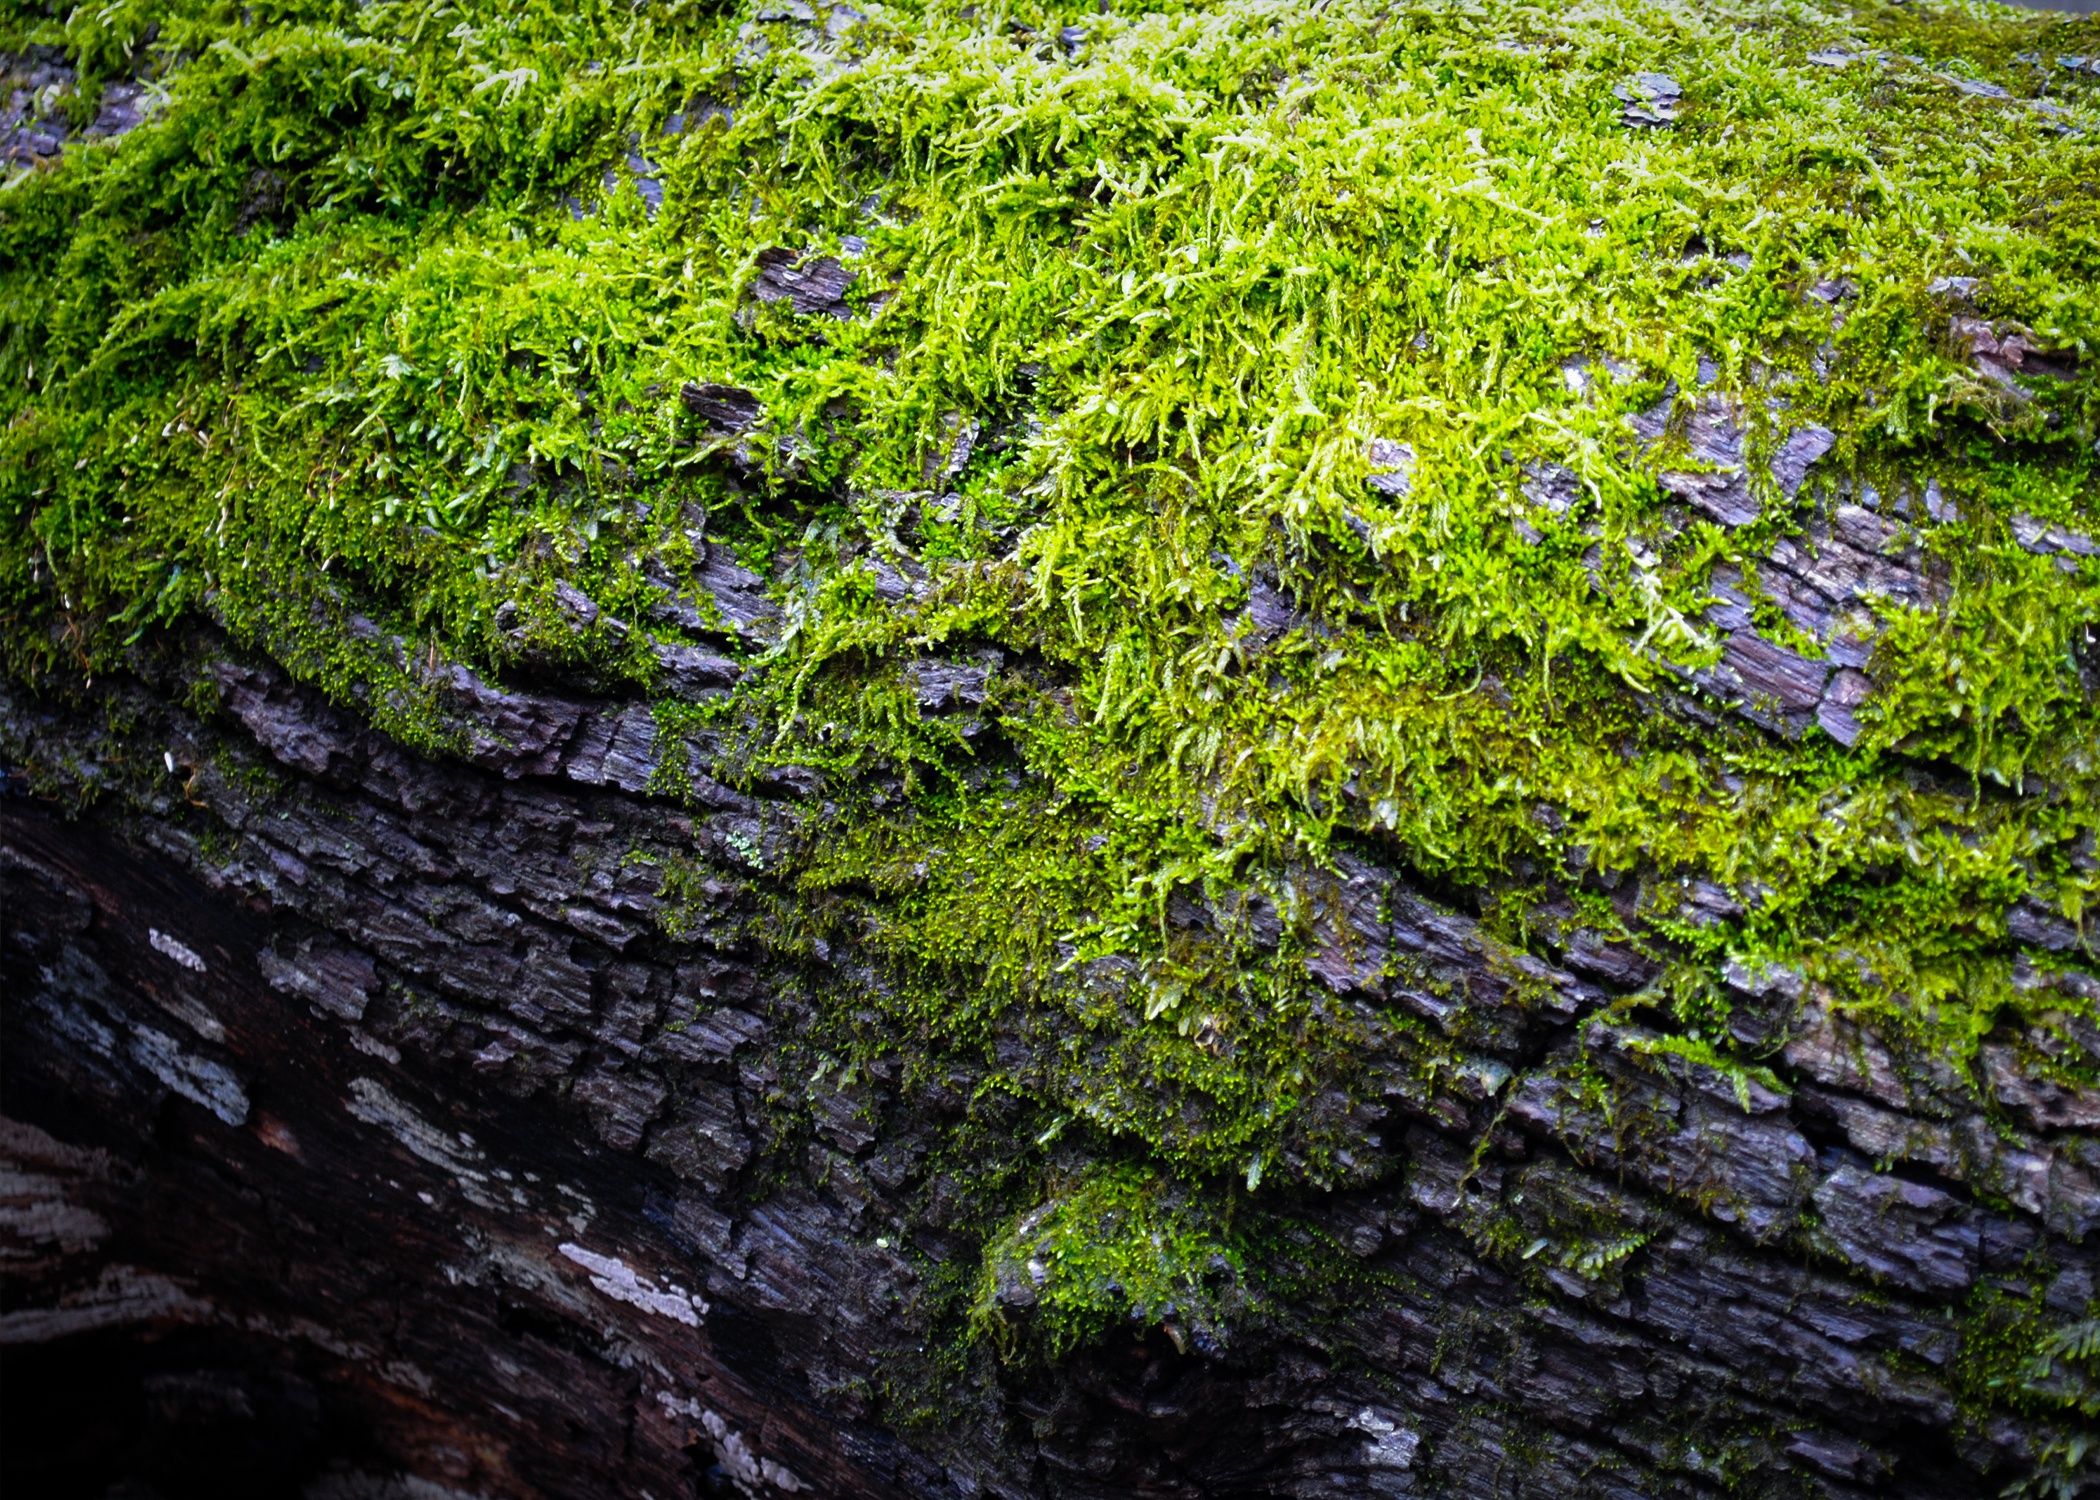
tree, nature, forest, rock, plant, wood, ground, texture, leaf, flower, trunk, moss, bark, environment, stream, log, spring, green, natural, flora, vegetation, wooden, wetland, timber, woodland, habitat, ecosystem, natural environment, woody plant, land plant, non vascular land plant